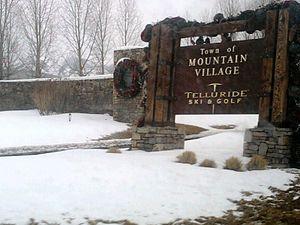
Mountain Village est une ville américaine située dans le comté de San Miguel dans le Colorado.